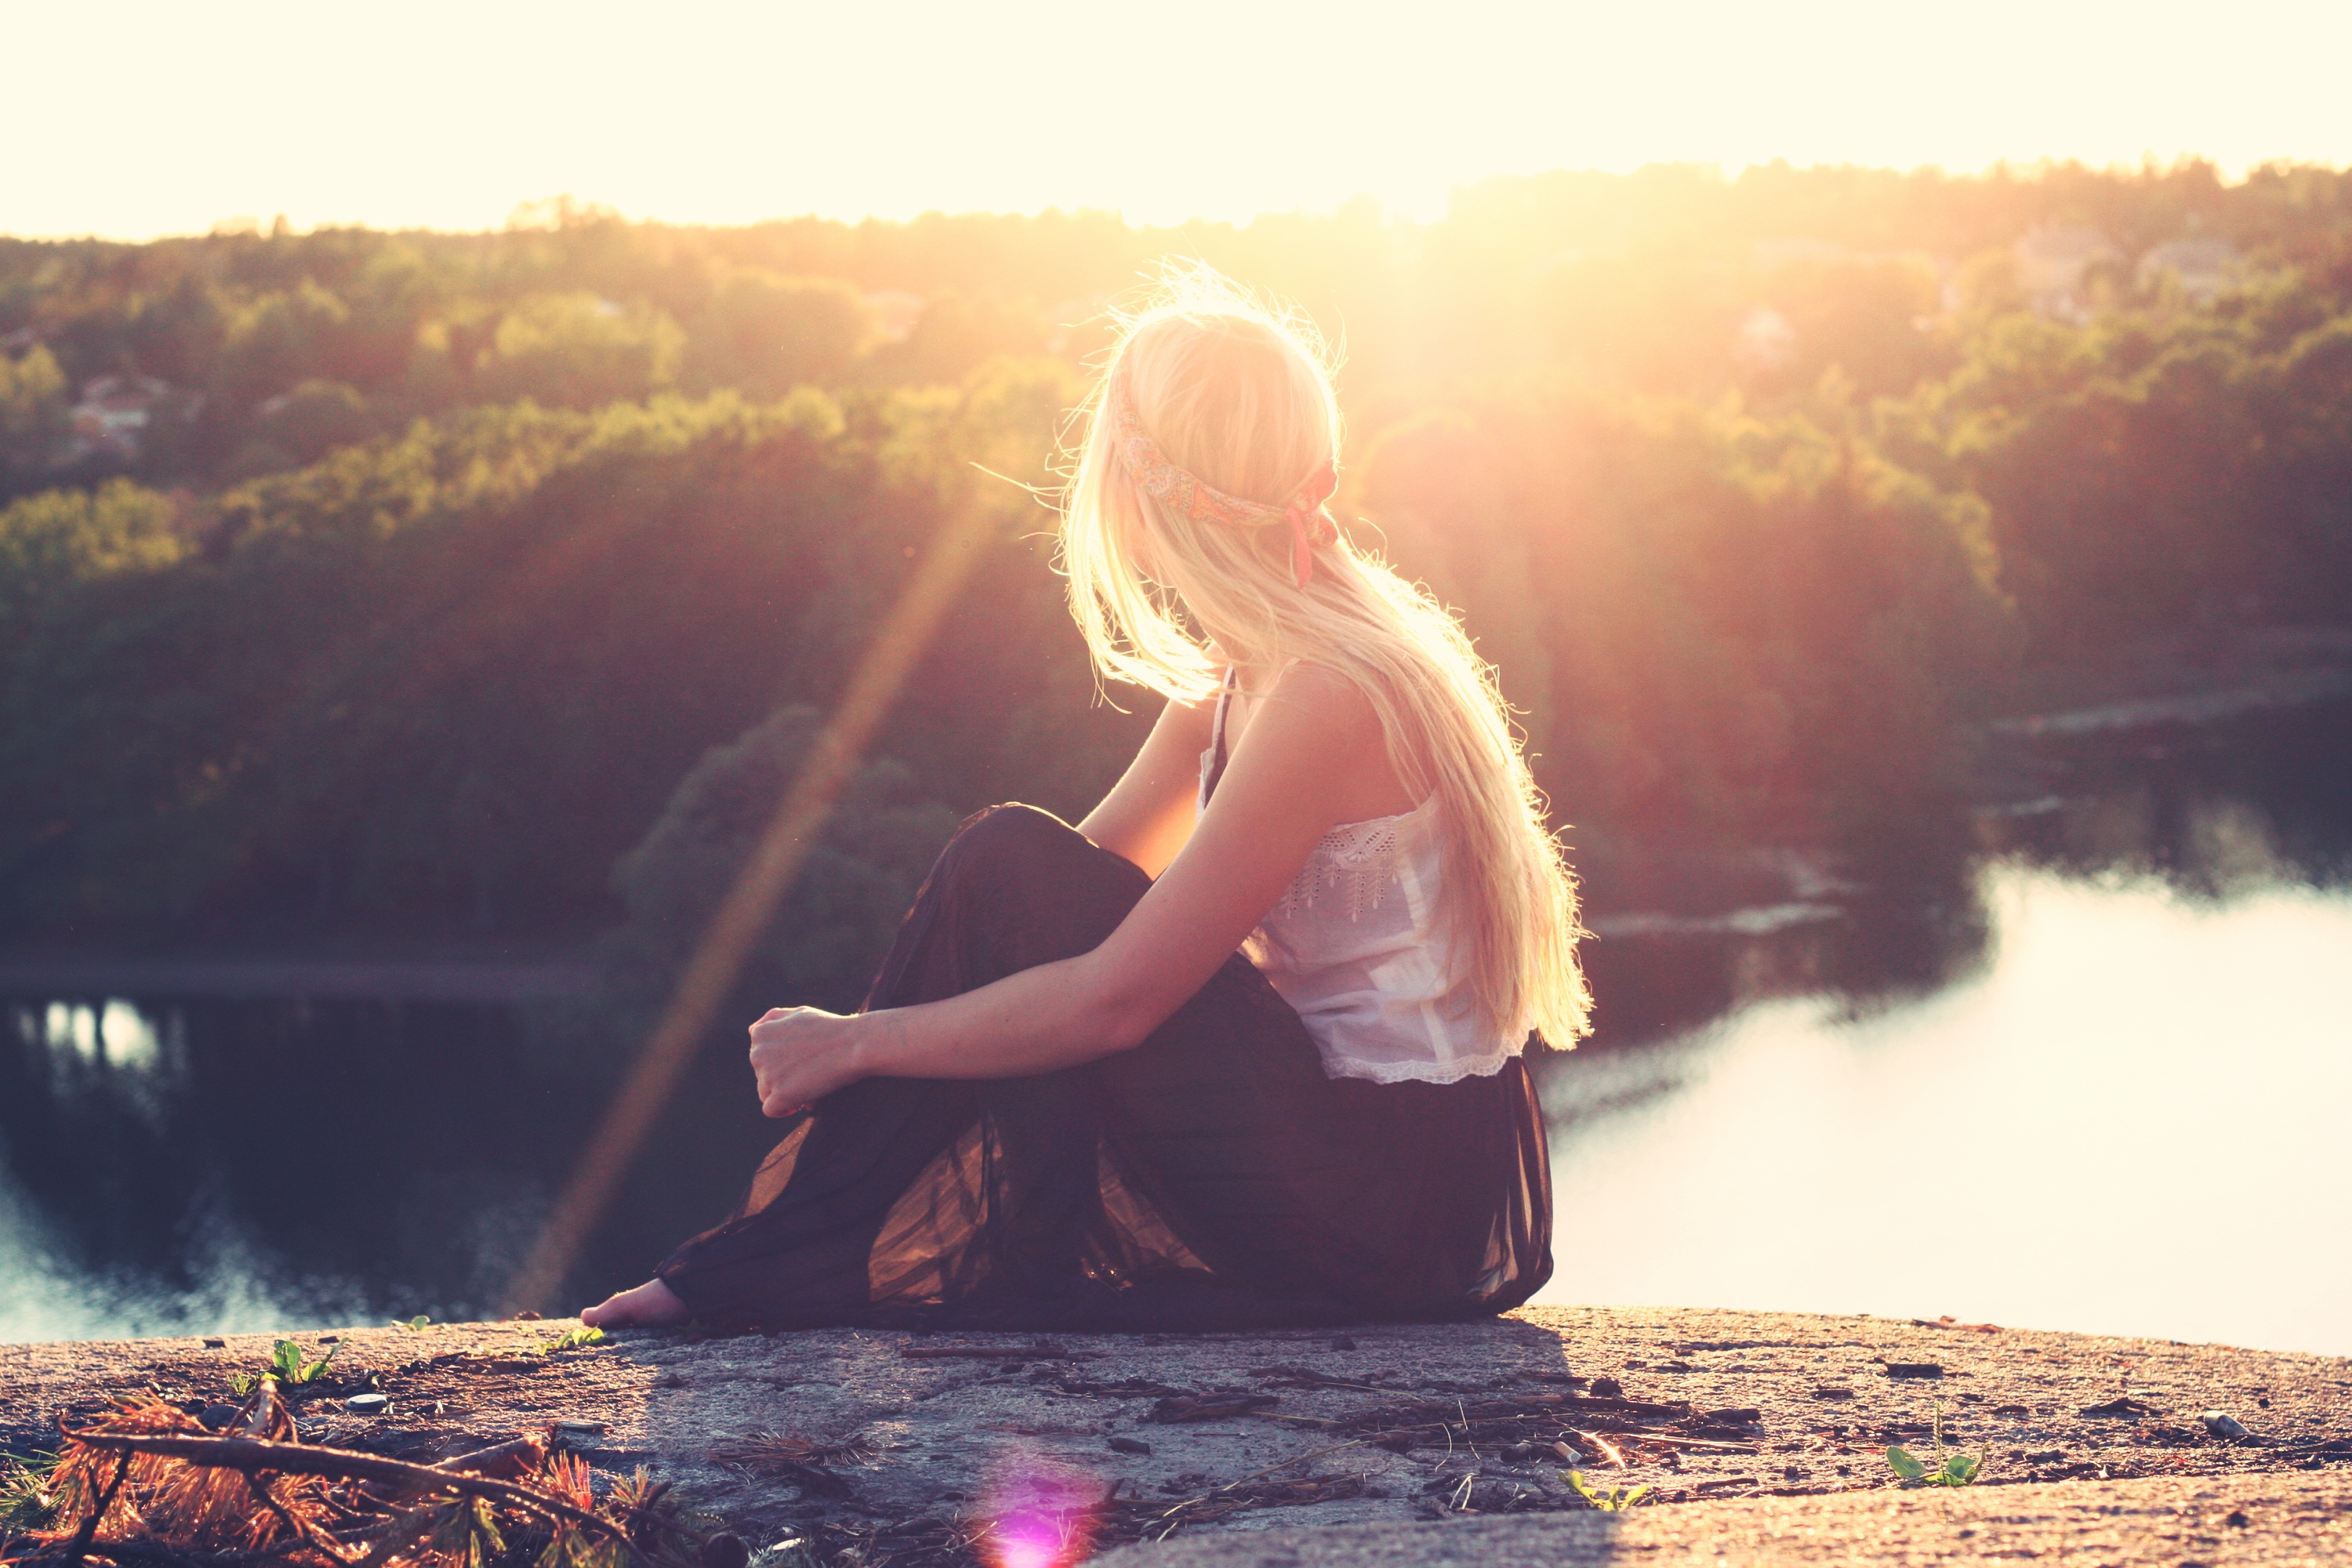
water, rock, person, light, girl, sun, woman, hair, sunset, photography, sunlight, morning, river, looking, summer, female, love, young, romance, fashion, lifestyle, blonde, hairstyle, above, photograph, backlight, beauty, style, image, handsome, attractive, emotion, interaction, photo shoot